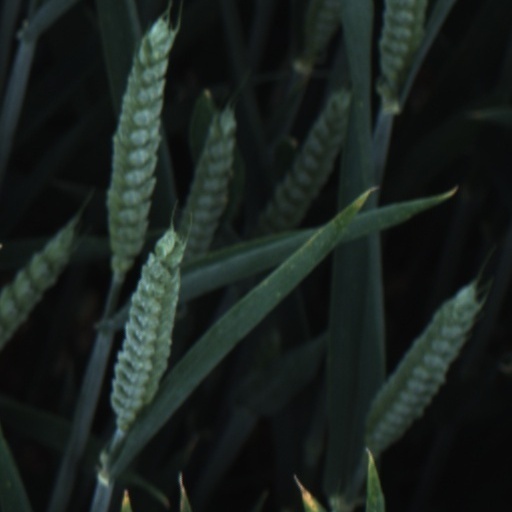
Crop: wheat